Religion in Portland, Oregon

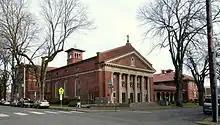
St. Mary's Cathedral of the Immaculate Conception is the seat of the Roman Catholic Archdiocese of Portland.

The city's archdiocese is the Roman Catholic Archdiocese of Portland in Oregon. The current archbishop of Portland is Alexander King Sample. St. Mary's Cathedral of the Immaculate Conception is the cathedral for the archdiocese. There are multiple religious orders in the area, including the Sisters of St. Mary of Oregon, the Servite Order, and the Franciscan Sisters of the Eucharist. The Grotto is a monastery on Rocky Butte that is known for their elaborate Christmas light displays.